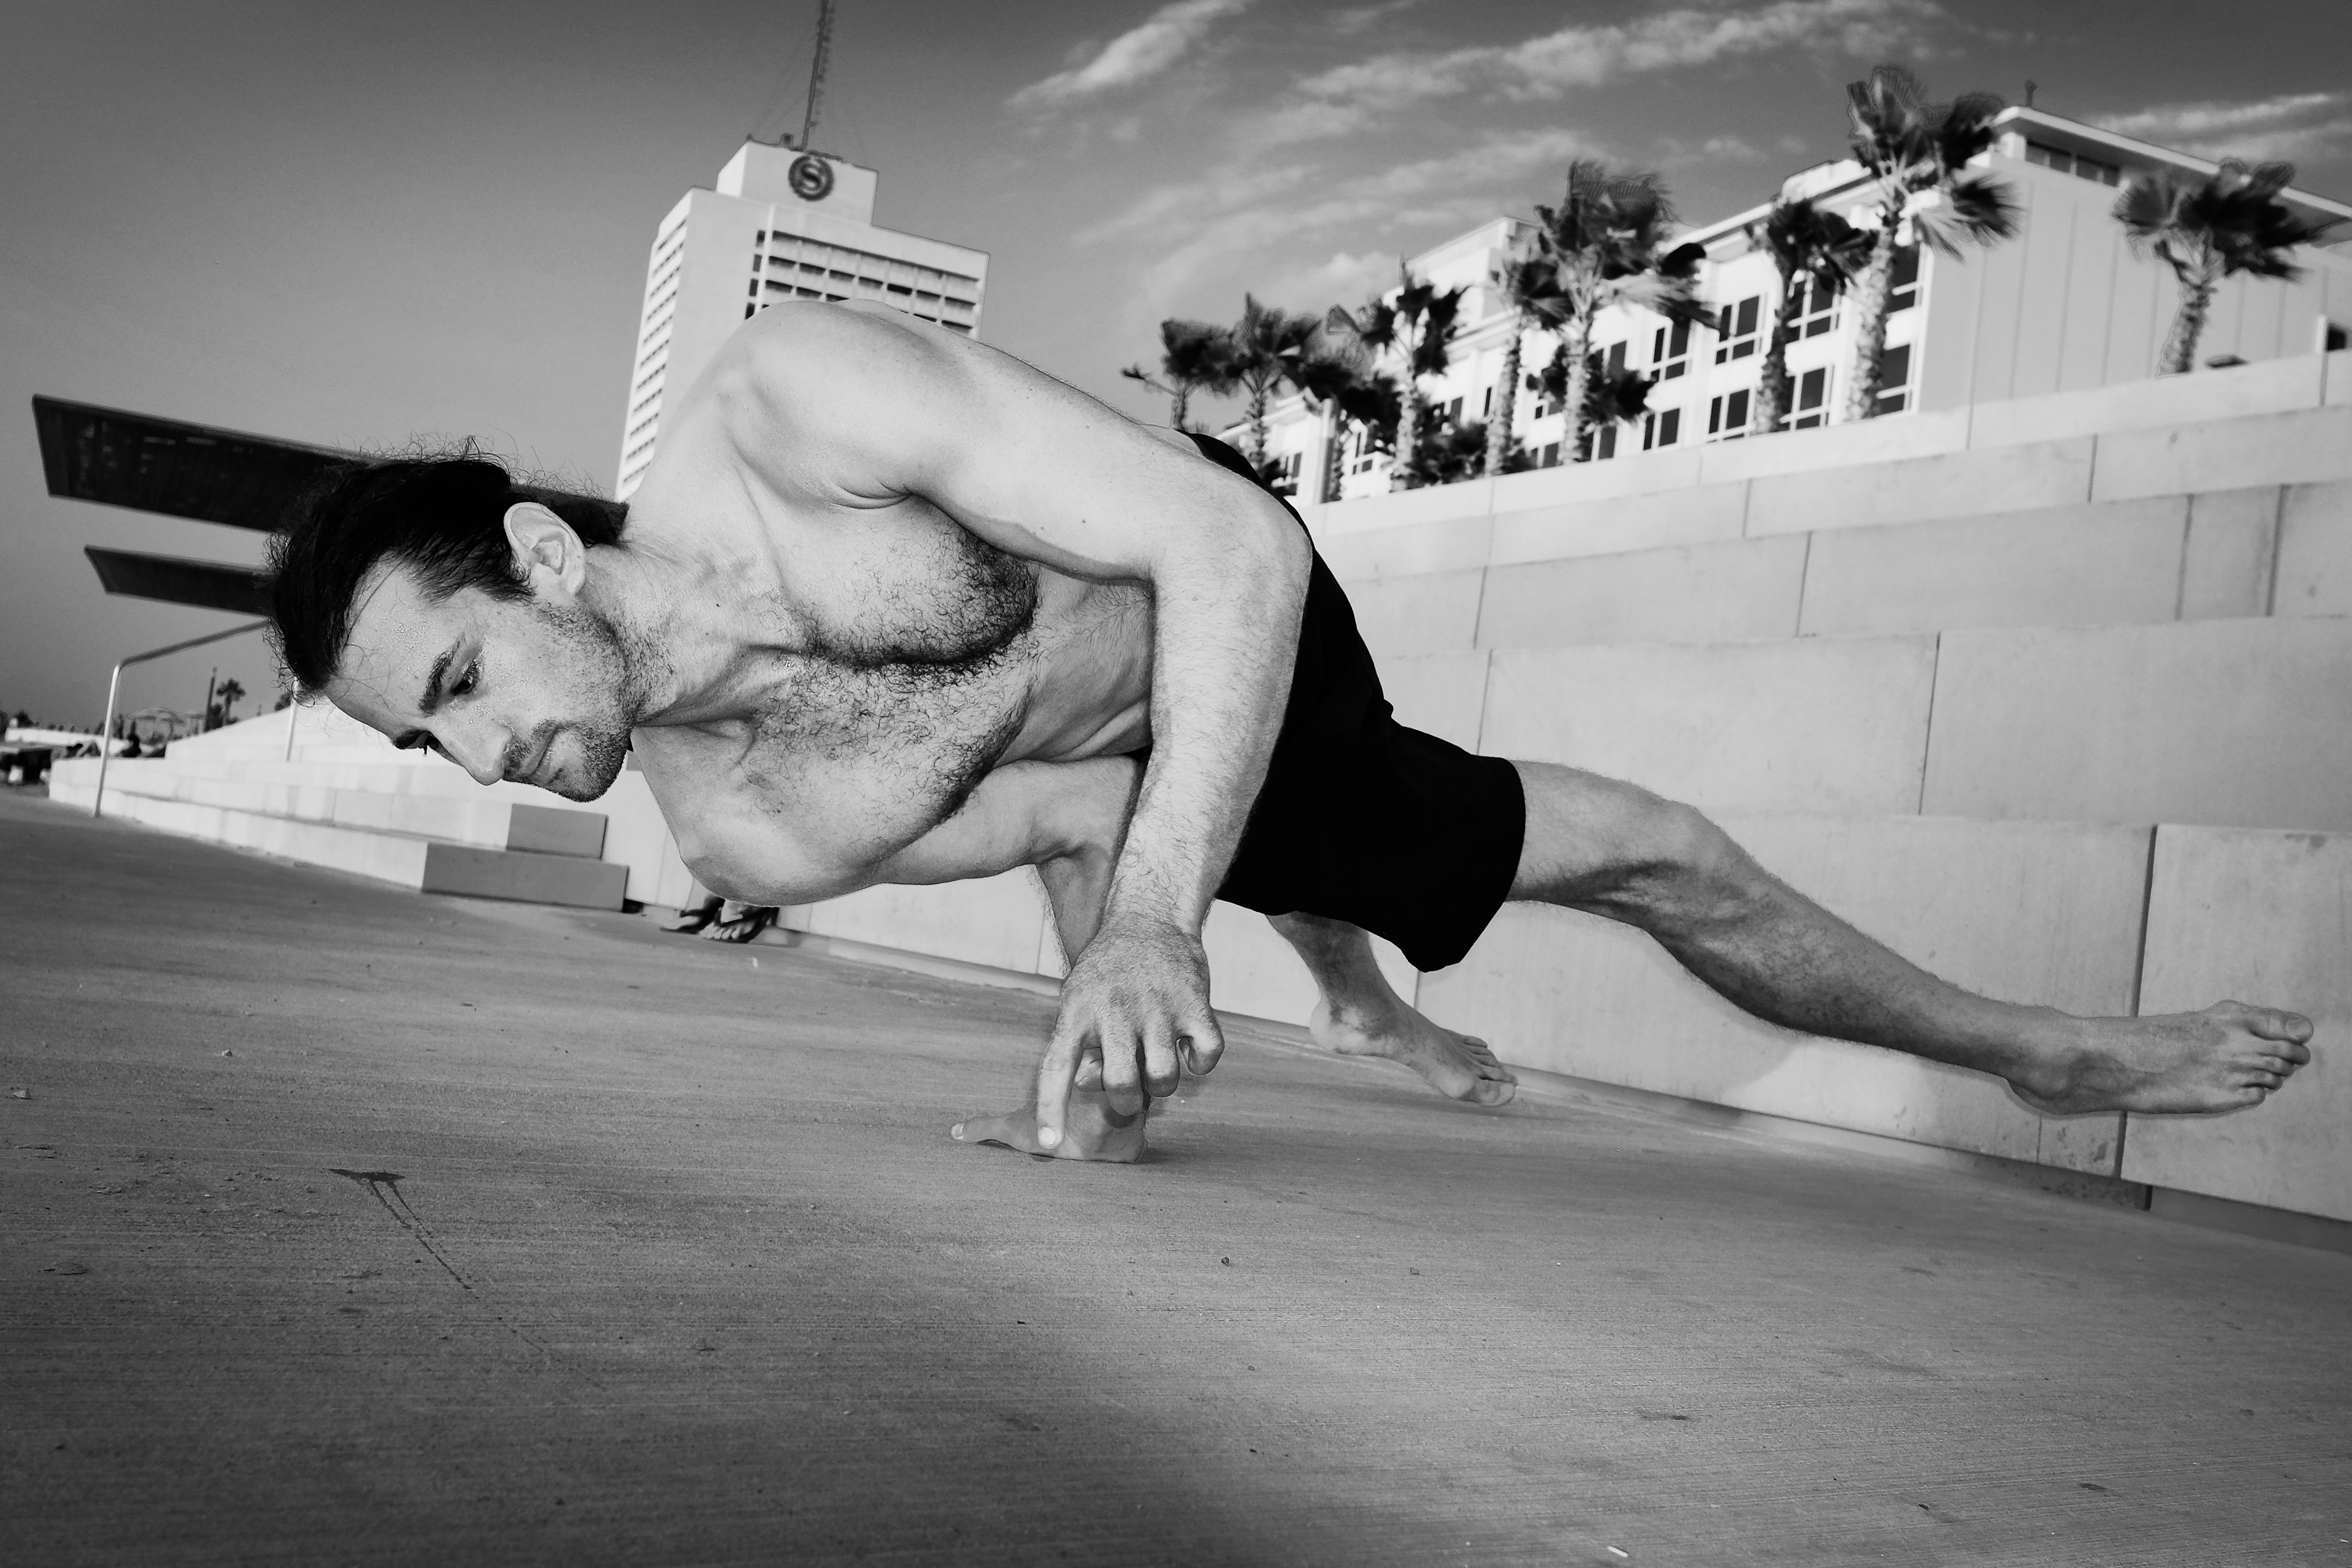
beach, black and white, white, photography, explore, fujifilm, balance, black, monochrome, fitness, muscle, performance art, bw, sports, x100, yoga, fuji, x100s, israel, gymnastics, telaviv, gymnastic, 131, acrobalance, onehand, armbalance, bodybalance, aerobicgymnastics, 16092015, onearmelbowlever, bodybalanceonehand, monochrome photography, modern dance, physical fitness